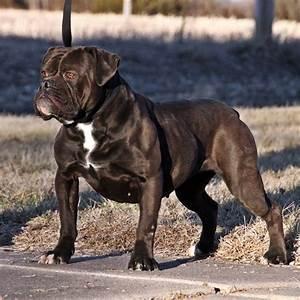
dog